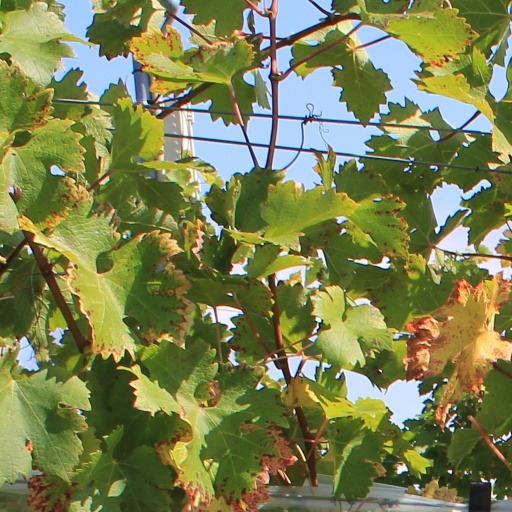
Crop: grape